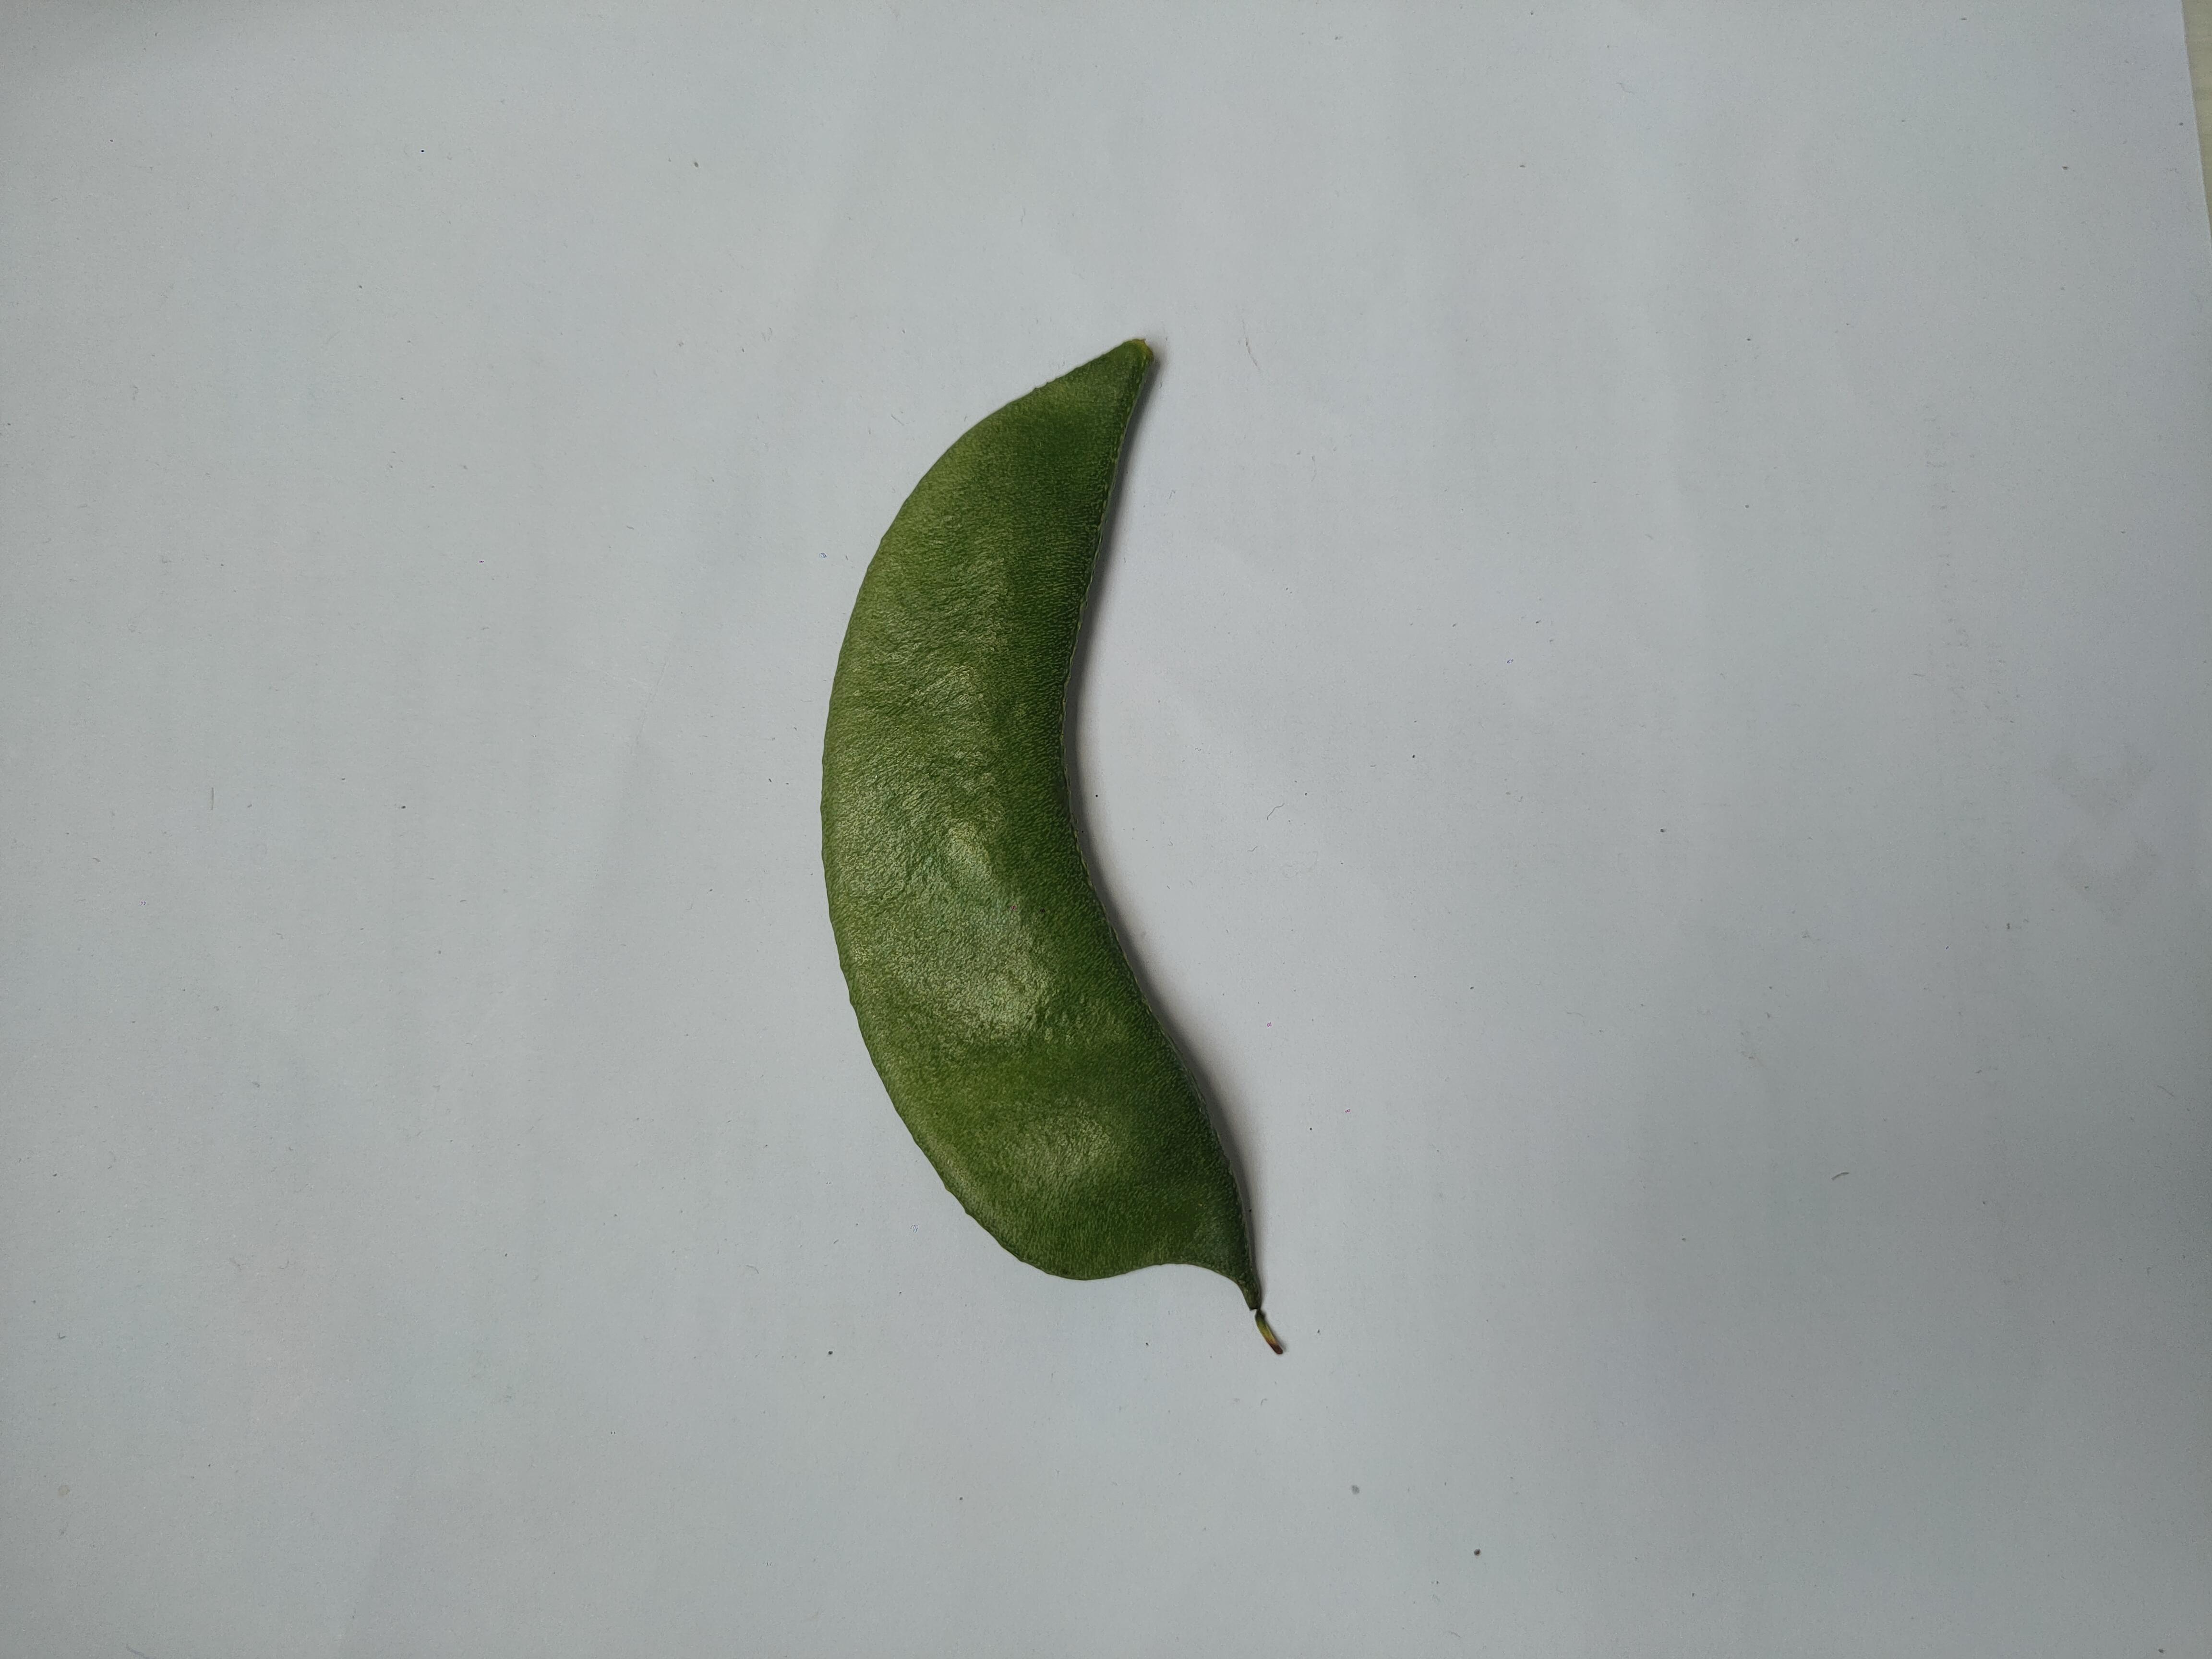
Label: Bean